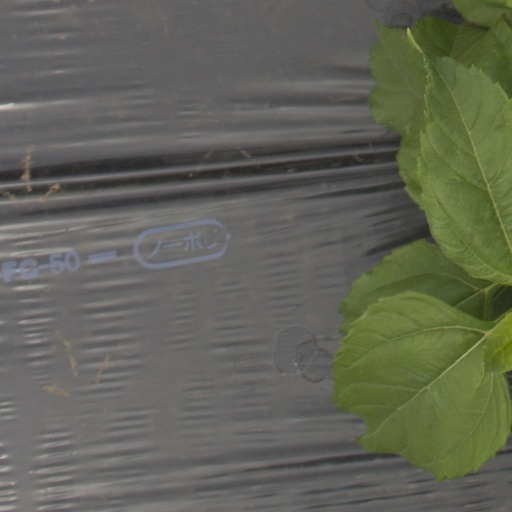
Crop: Jerusalem artichoke